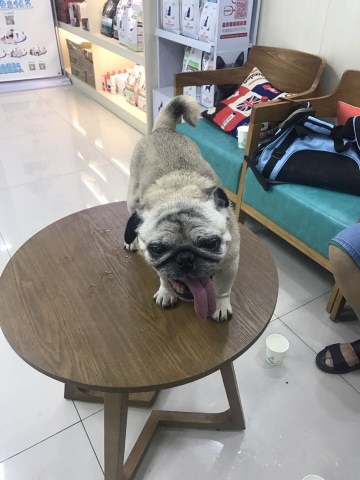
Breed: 798-n000130-pug